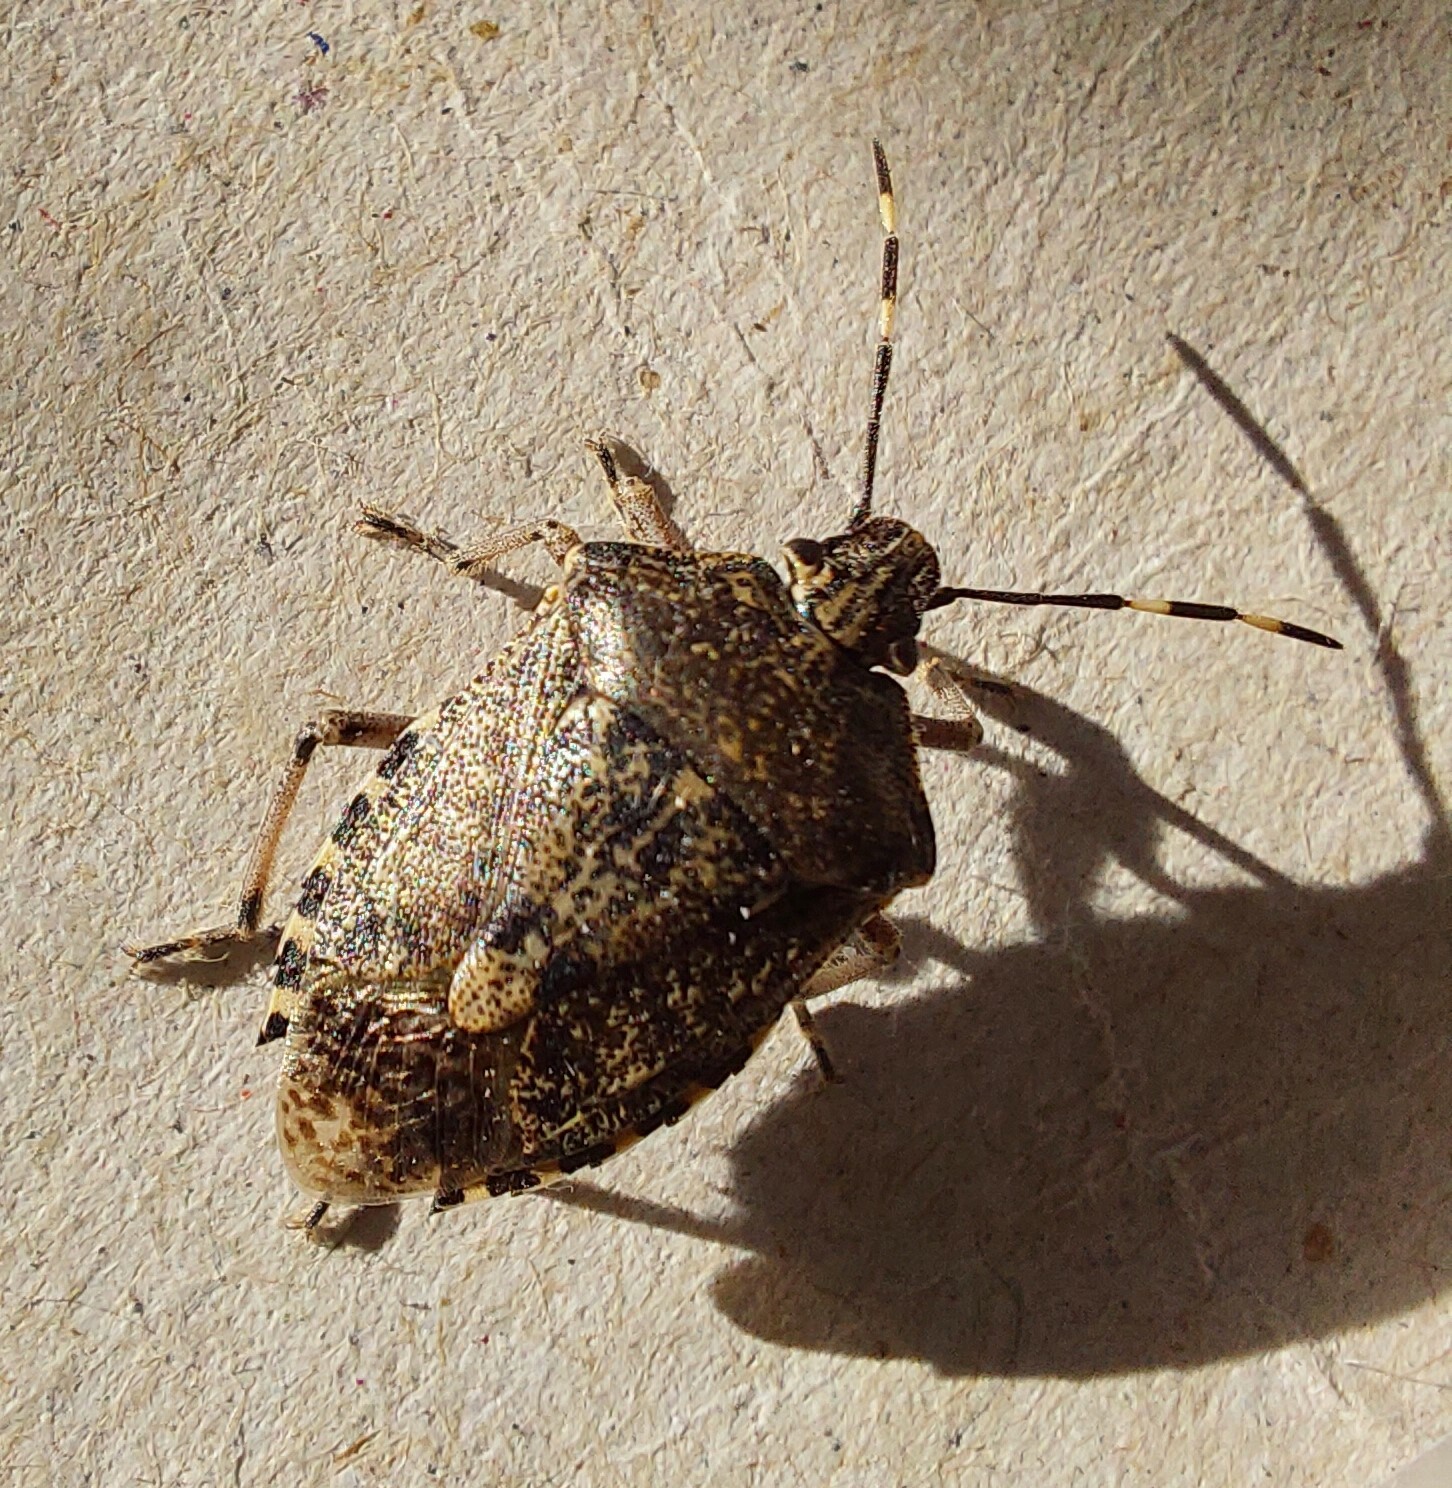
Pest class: stink_bug